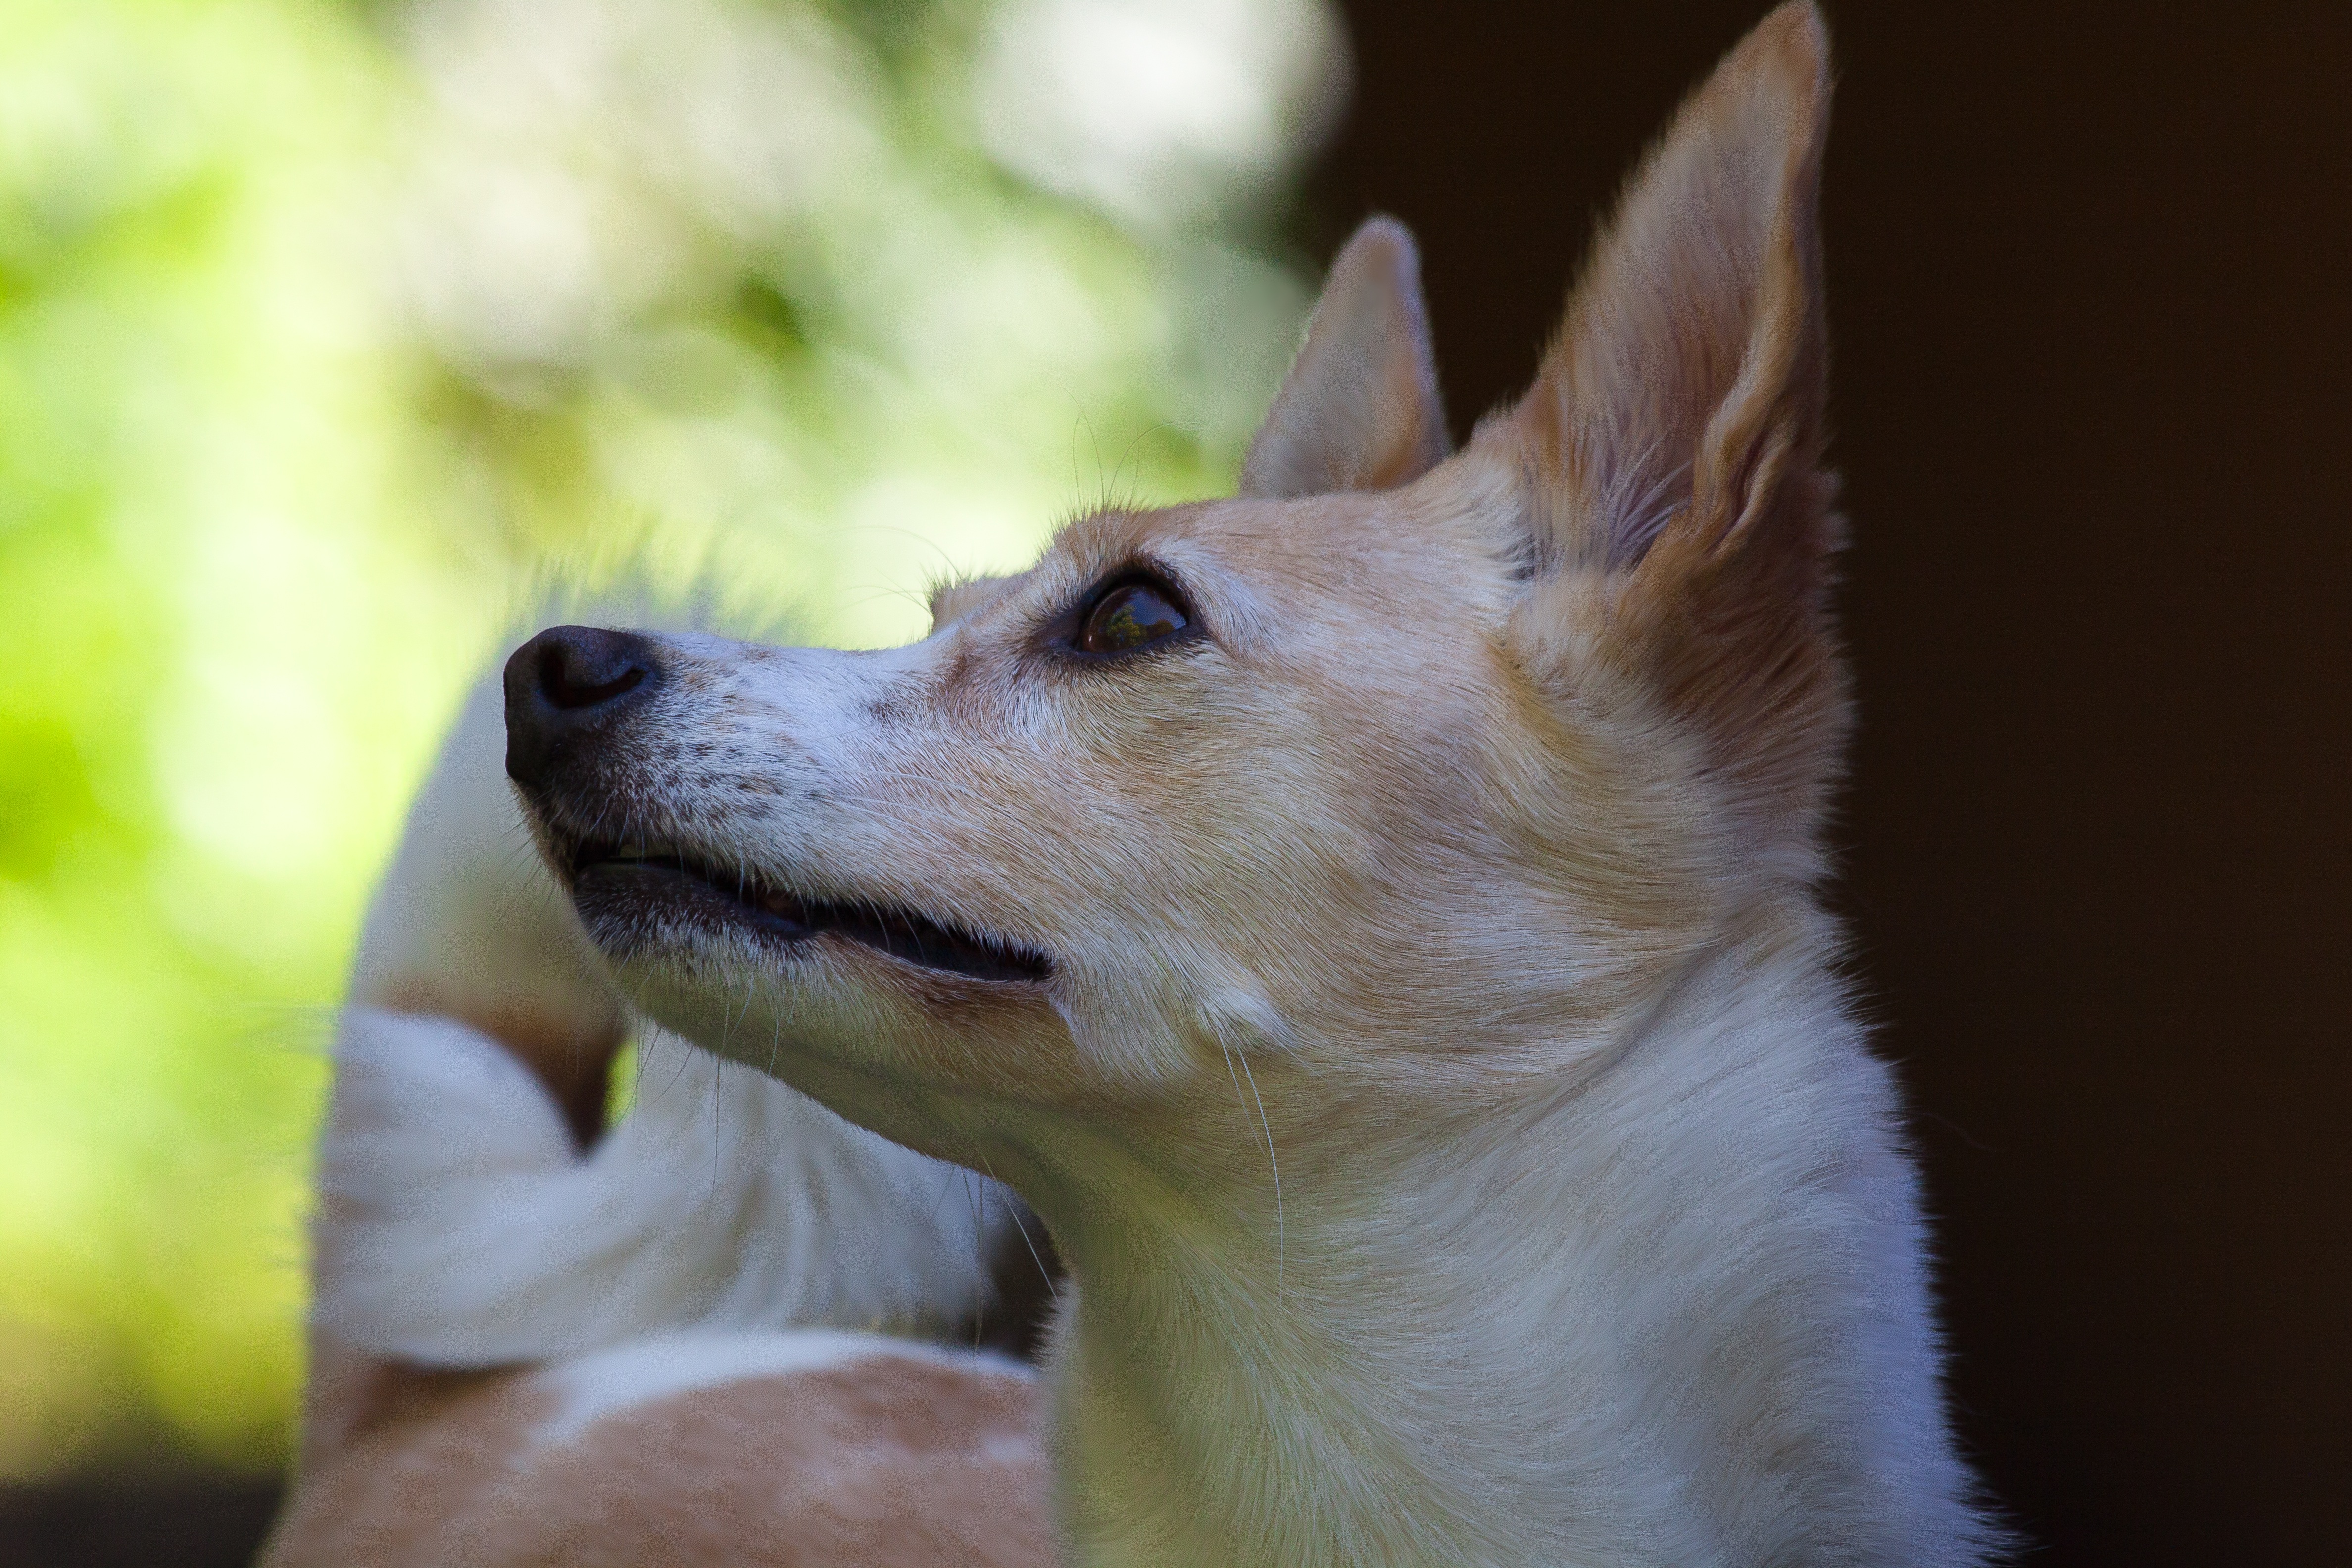
white, view, puppy, dog, brown, mammal, ear, face, nose, hybrid, vertebrate, chihuahua, dog breed, wind dog like, podenco canario, dog like mammal, dog breed group, norwegian lundehund